Question: Please indicate a possible affordance area of the batting glove that can be used for holding a baseball bat
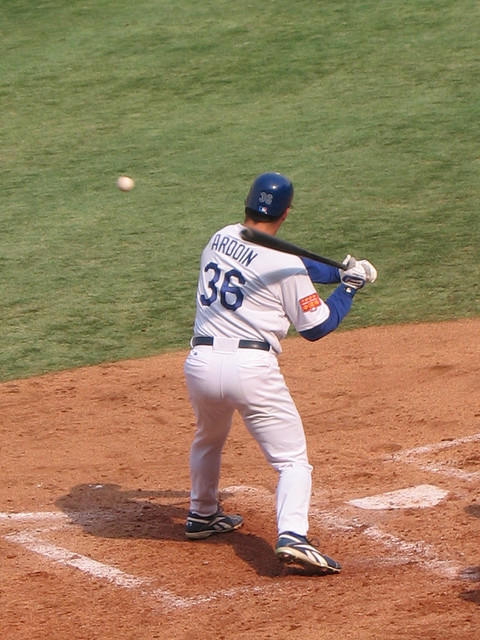
Answer: [329.123, 251.228, 388.07, 290.526]